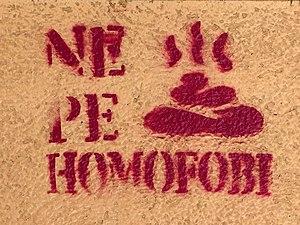
La Renaissance culturelle roumaine fut un mouvement d'émancipation idéologique, philologique, linguistique et philosophique qui se développa à partir du XVIIIᵉ siècle en Transylvanie, dans les Principautés danubiennes de Moldavie et de Valachie, et dans les régions voisines. Les lettrés qui avaient voyagé introduisirent les idées et les valeurs des Lumières parmi les populations roumanophones de ces régions. Certains de ces lettrés, comme Rigas Véléstinlis qui séjourna à Bucarest, étaient aussi impliqués dans la renaissance culturelle grecque.